Dwayne Allen

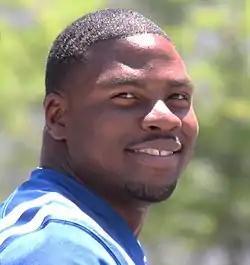
Allen with the Indianapolis Colts in 2015

Dwayne Lamont Allen (born February 24, 1990) is an American former professional football tight end who played in the National Football League (NFL) for seven seasons. He played college football for the Clemson Tigers, where he won the John Mackey Award as a junior, and was selected by the Indianapolis Colts in the third round of the 2012 NFL draft. Allen spent his first five seasons with the Colts and was a member of the New England Patriots in his final two. During his Patriots tenure, he made two consecutive Super Bowl appearances and won Super Bowl LIII.